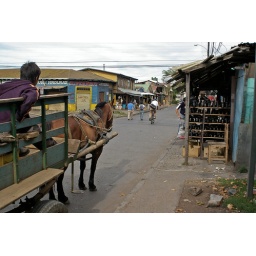
A horse-drawn cart and a bike make use of the road in Temuco, Chile